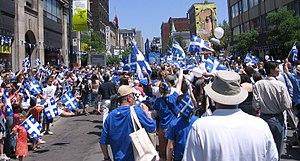
La Fête nationale du Québec, encore communément appelée la Saint-Jean-Baptiste ou Saint-Jean, est la fête nationale des Québécois. En vertu de la Loi sur la fête nationale, le 24 juin est une journée fériée et chômée au Québec.